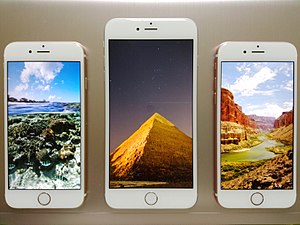
Original equipment manufacturer
Apples iPhone fremstilles af virksomheden Foxconn på en OEM-aftale
En original equipment manufacturer eller en OEM, fremstiller produkter eller komponenter, som købes af en anden virksomhed og sælges under den købende virksomheds mærke eller firmanavn. OEM referer til den virksomhed der oprindeligt fremstillede produktet på dansk: "den originale produktfremstiller".